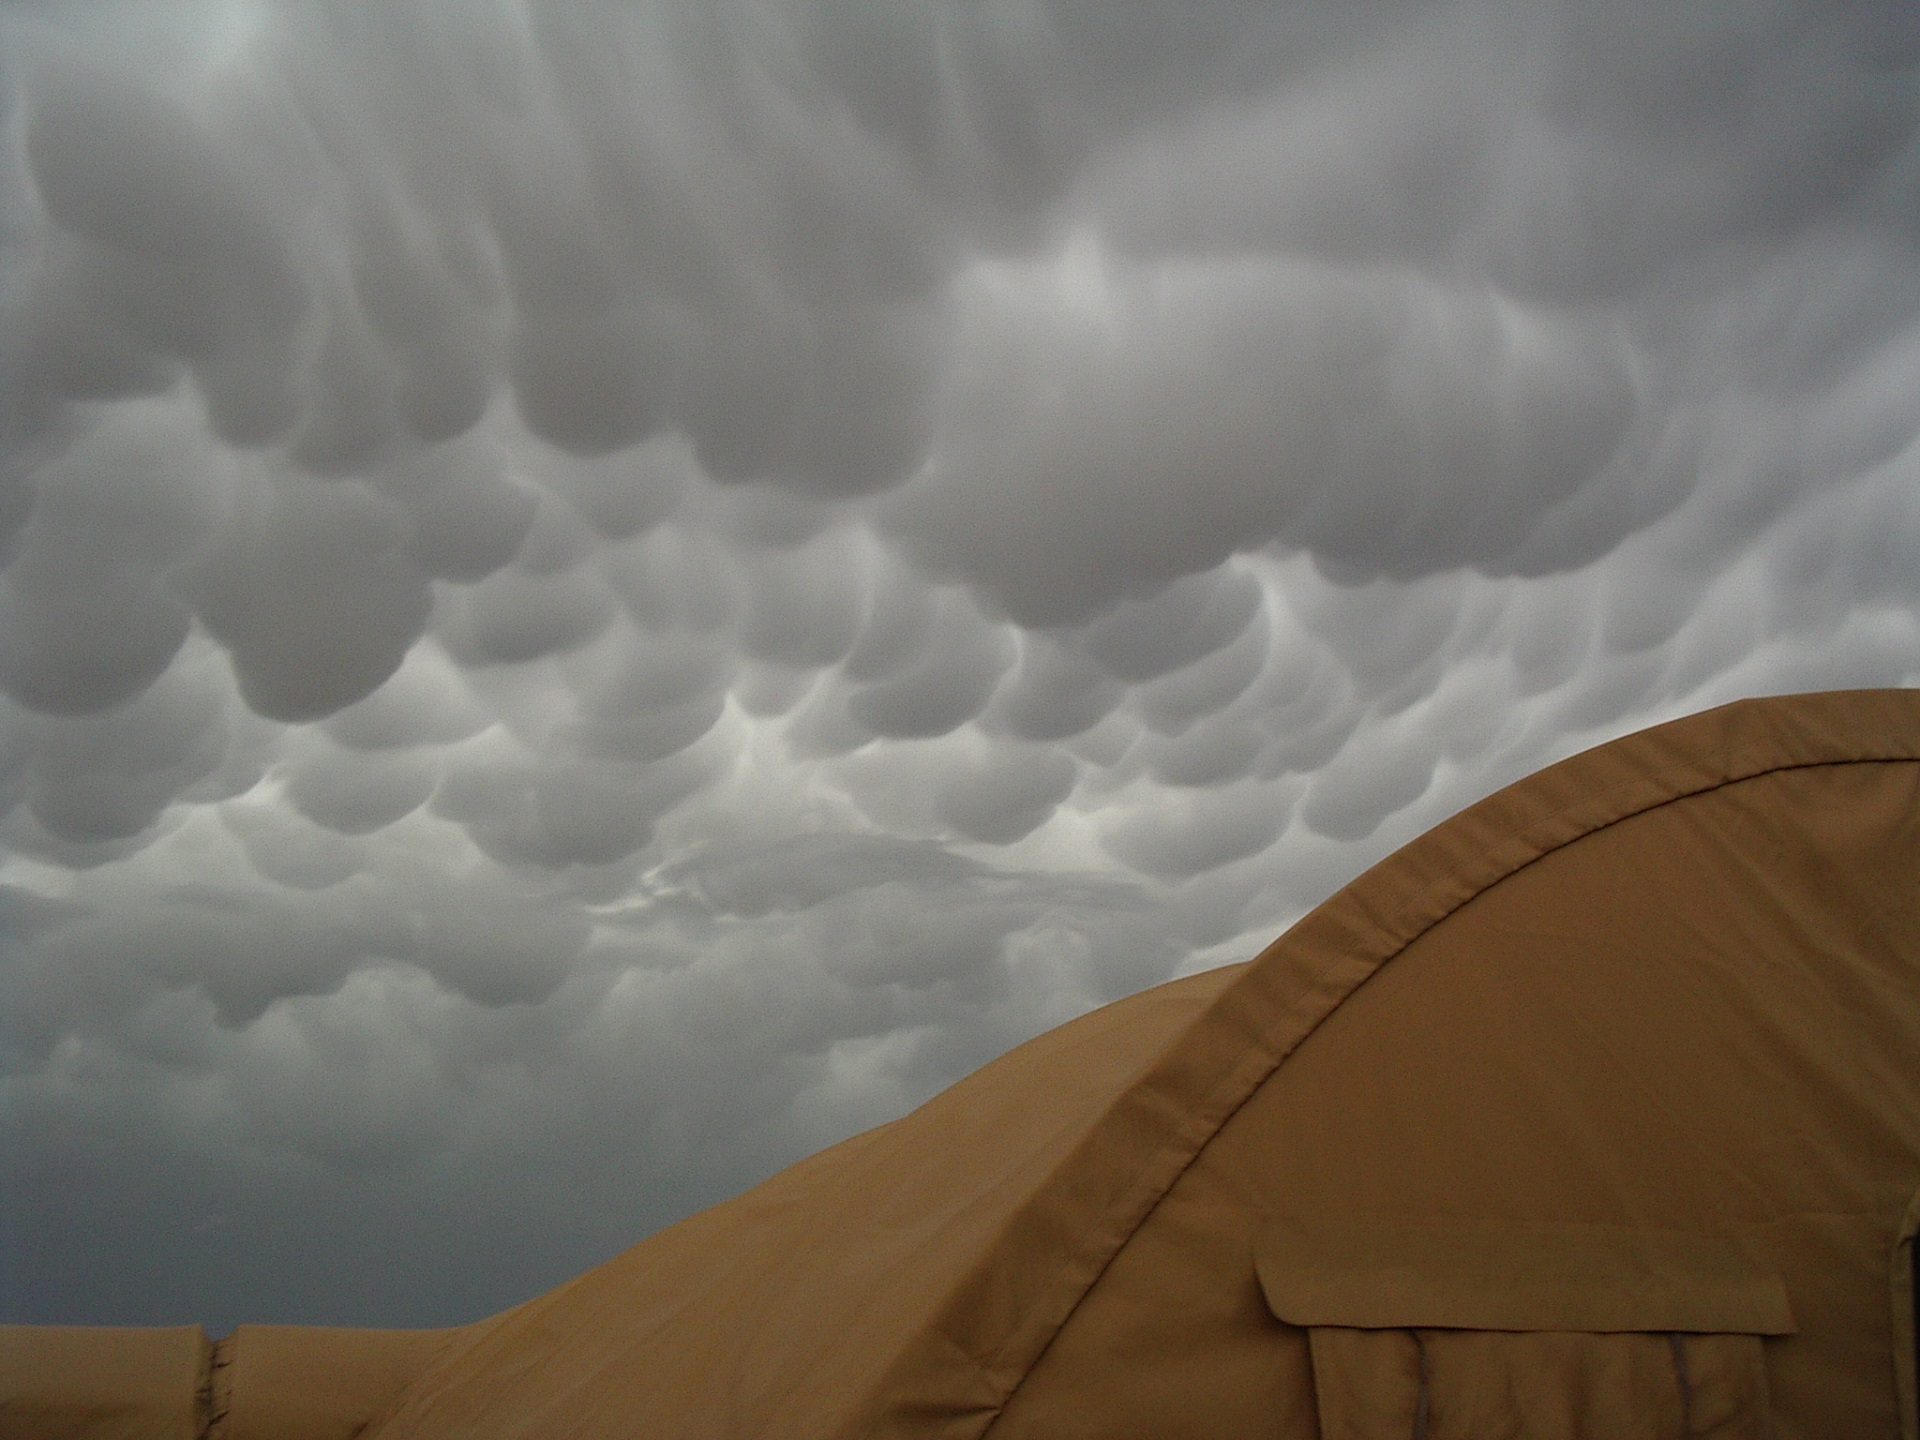
landscape, nature, sand, wing, cloud, sky, sunset, wind, atmosphere, formation, scenic, weather, cumulus, colorful, mammatocumulus, dramatic, meteorological phenomenon, mammatus clouds, round pouches, storm warning, atmosphere of earth